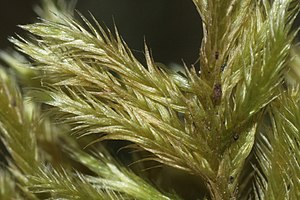
Gul krumkapsel
Længdefoldede blade
Gul krumkapsel er et ret almindeligt mos på tør og kalkholdig jordbund. Det videnskabelige navn lutescens betyder 'gullig' og hentyder ligesom det danske navn til mossets farve. Gul krumkapsel er tidligere blevet henført til slægten Camptothecium.